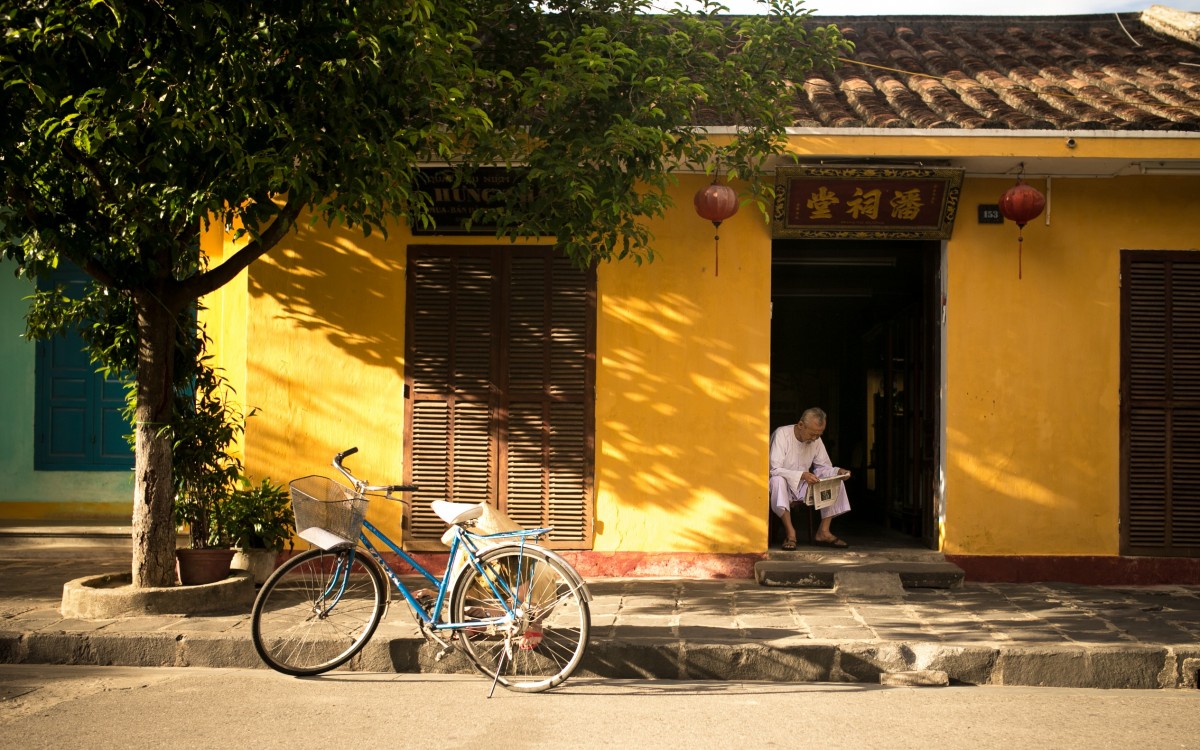
Tags: street, morning, sidewalk, bicycle, asian, newspaper